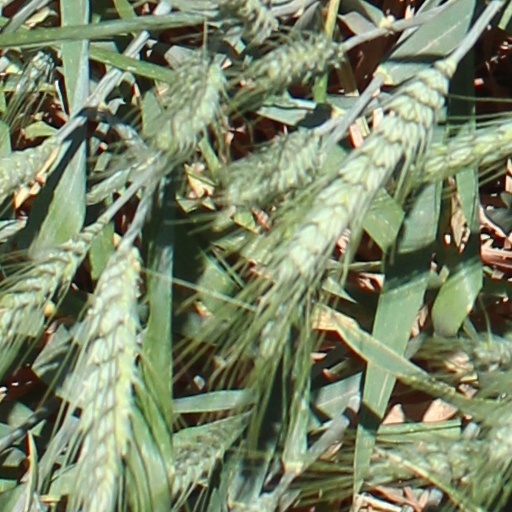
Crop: wheat